Calcofluor-white

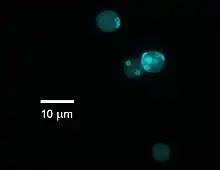
The fluorescent staining of yeast with calcofluor-white. The cell walls fluoresce to a vivid blue color.

Calcofluor-white or CFW is a fluorescent blue dye used in biology and textiles. It binds to 1–3 beta and 1–4 beta polysaccharides of chitin and cellulose that are present in cell walls on fungi, plants, and algae. In plant cell biology research, it is used for the staining of cell walls of both algae and higher plants. It is also useful in medicine and animal biology as a sensitive tool for the visualization and identification of fungi in the tissue.